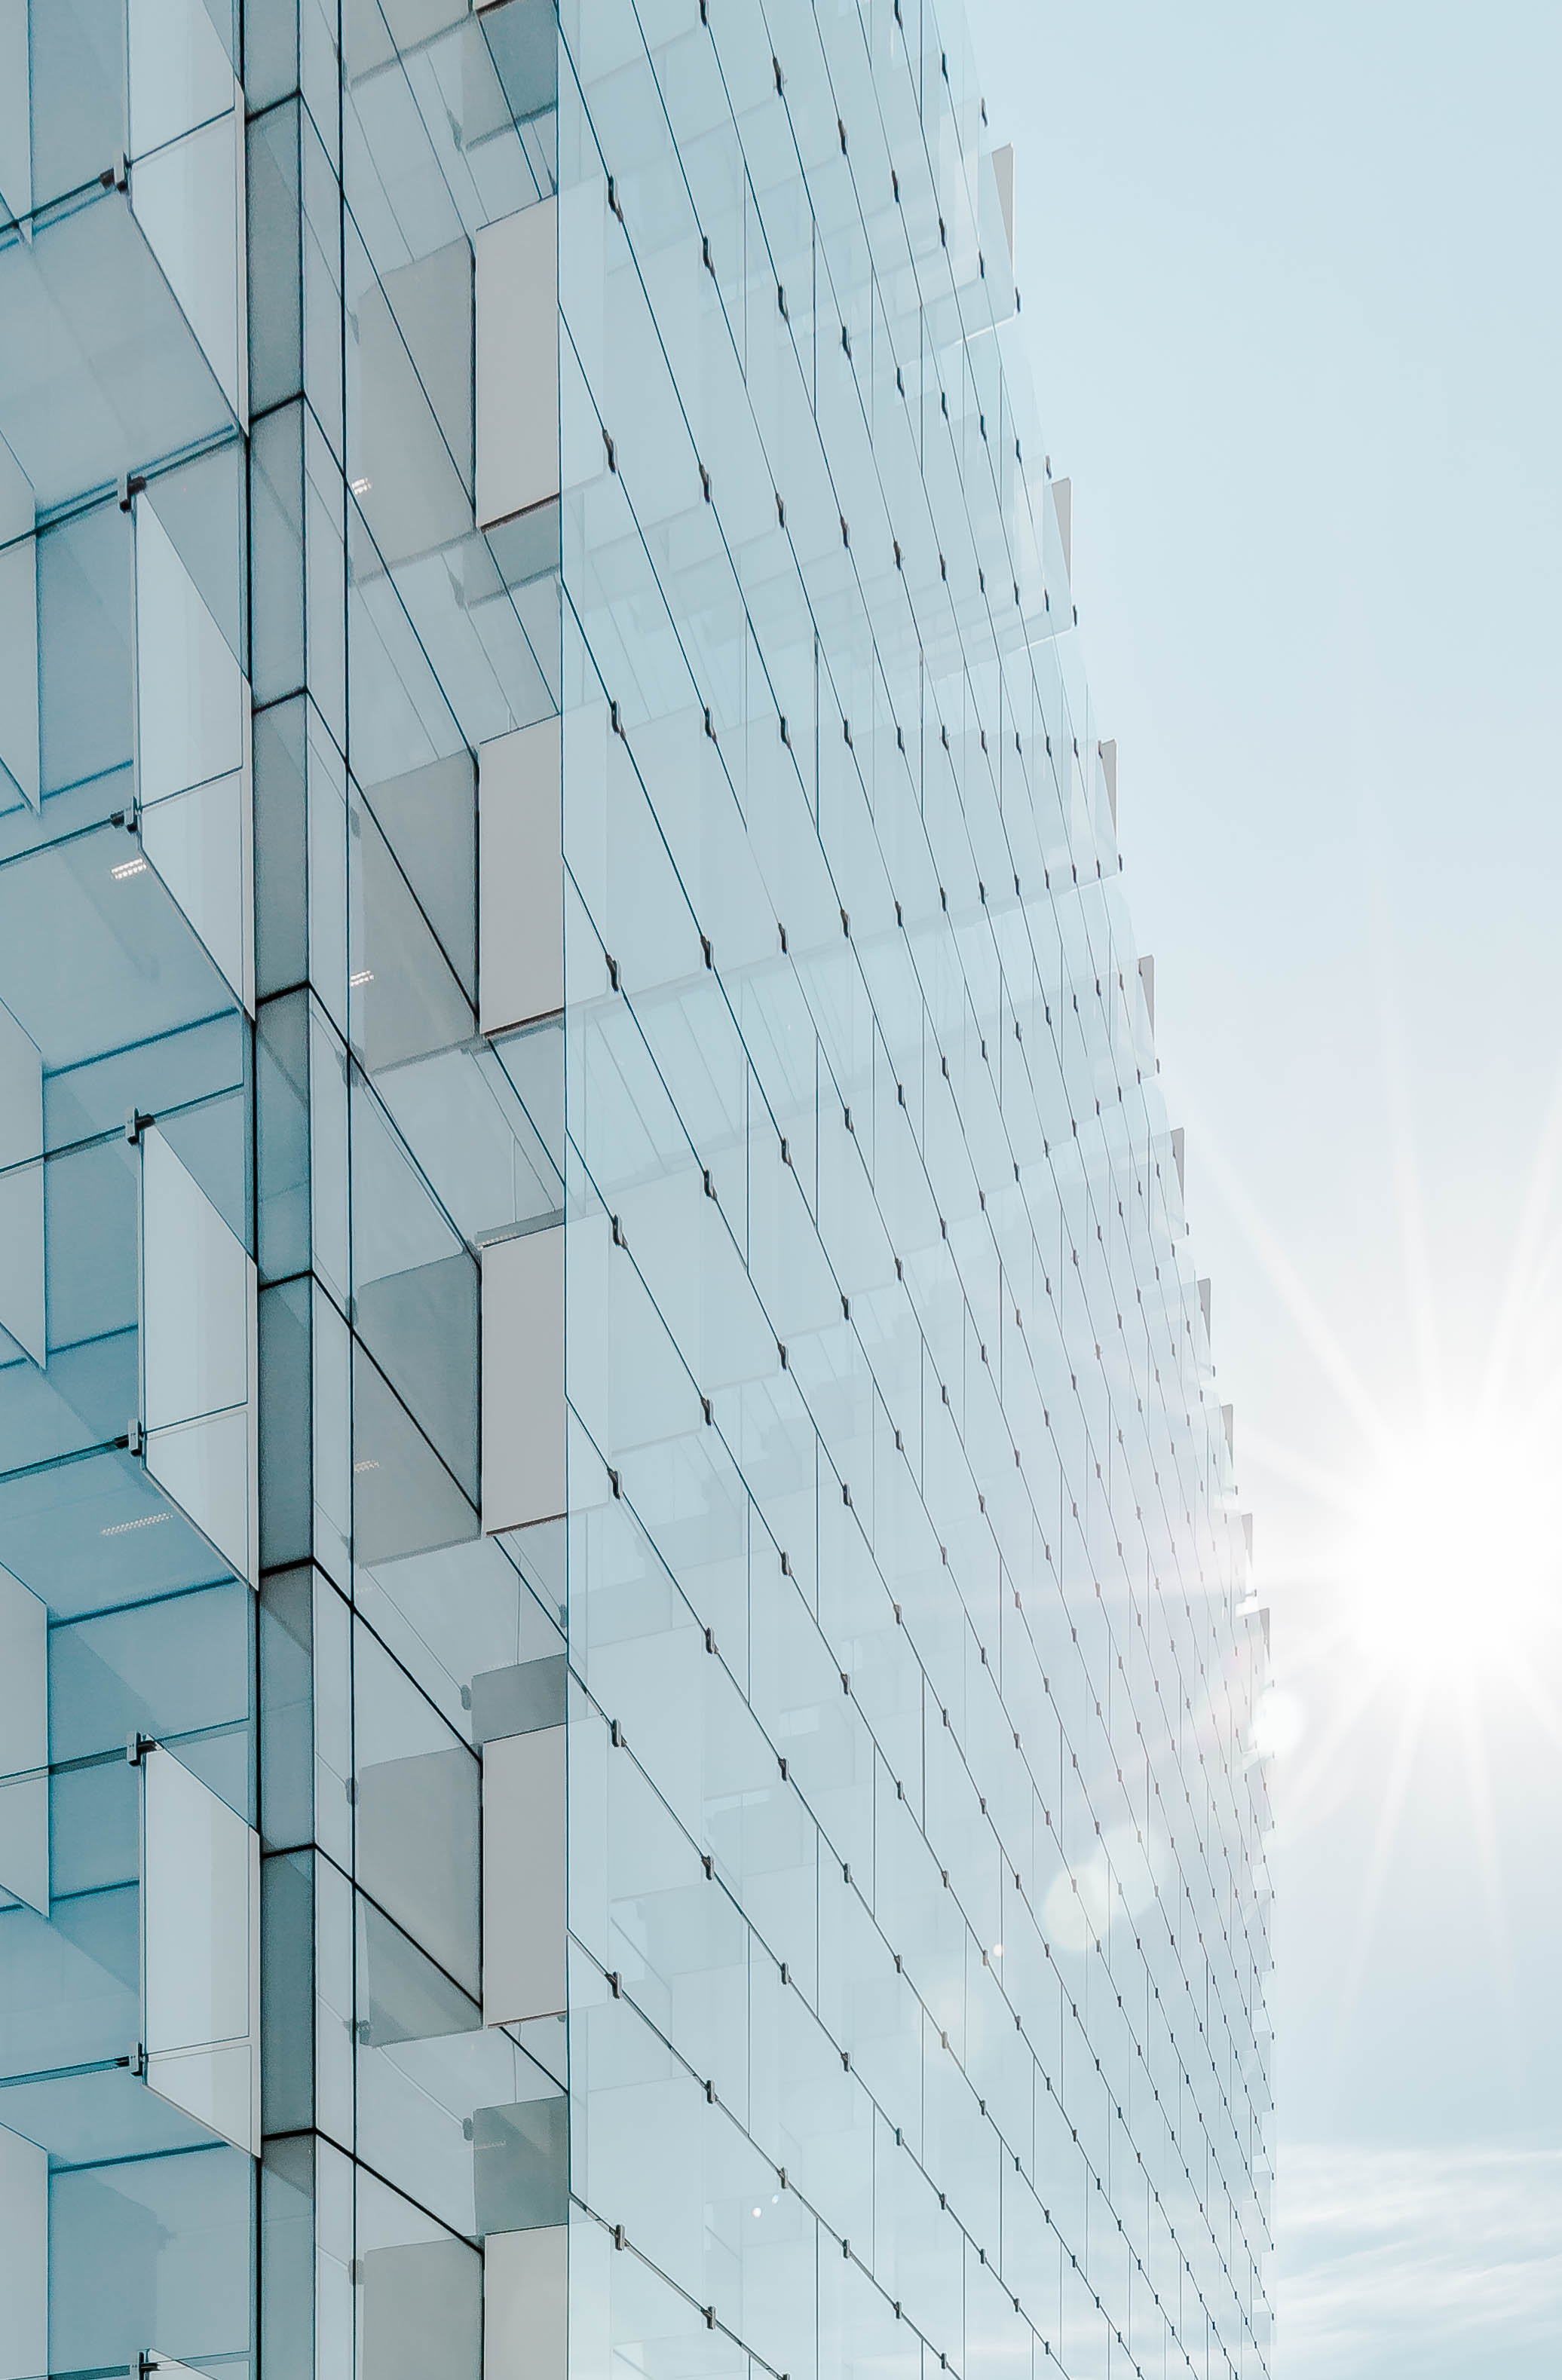
architecture, sun, window, glass, building, skyscraper, line, tower, facade, tower block, symmetry, commercial building, headquarters, condominium, daylighting